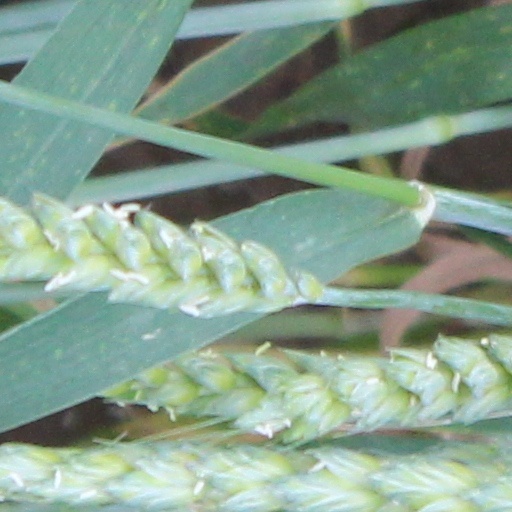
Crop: wheat